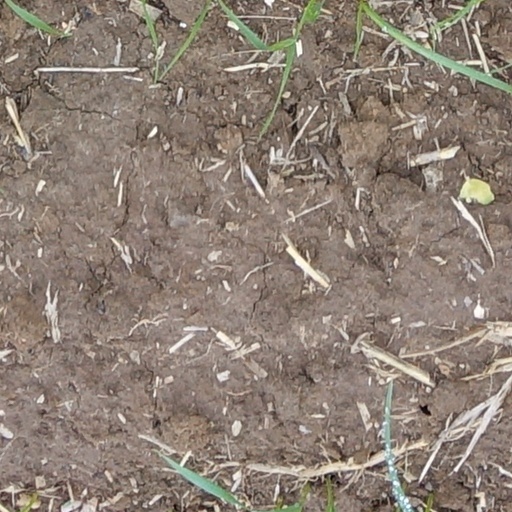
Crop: wheat